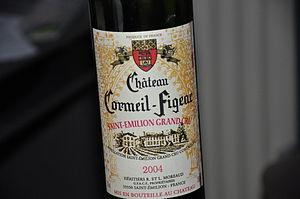
Chateau Cormeil-Figeac: un Saint-Emilion de 2004"